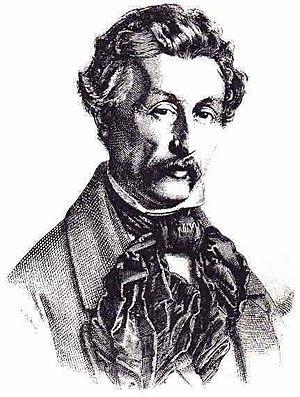
Carl Baunscheidt (né le 16 Décembre 1809, mort le 1er Octobre 1873) était un ingénieur, professeur et inventeur allemand, notamment passionné par la mécanique et par le matériel agricole. Il a proposé et testé une méthode dite «
Carl Baunscheidt était un ingénieur, professeur et inventeur allemand, notamment passionné par la mécanique et par le matériel agricole.